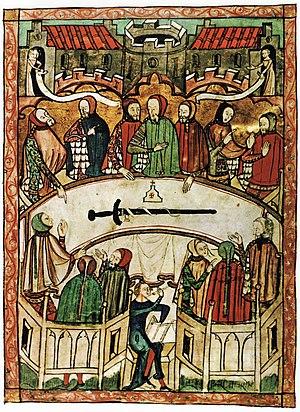
Anne de Geierstein, la fille du brouillard, également intitulé Charles le Téméraire en traduction française, paru le 20 mai 1829 sous la signature « par l'auteur de Waverley », est l'un des derniers romans historiques de l'auteur écossais Walter Scott.